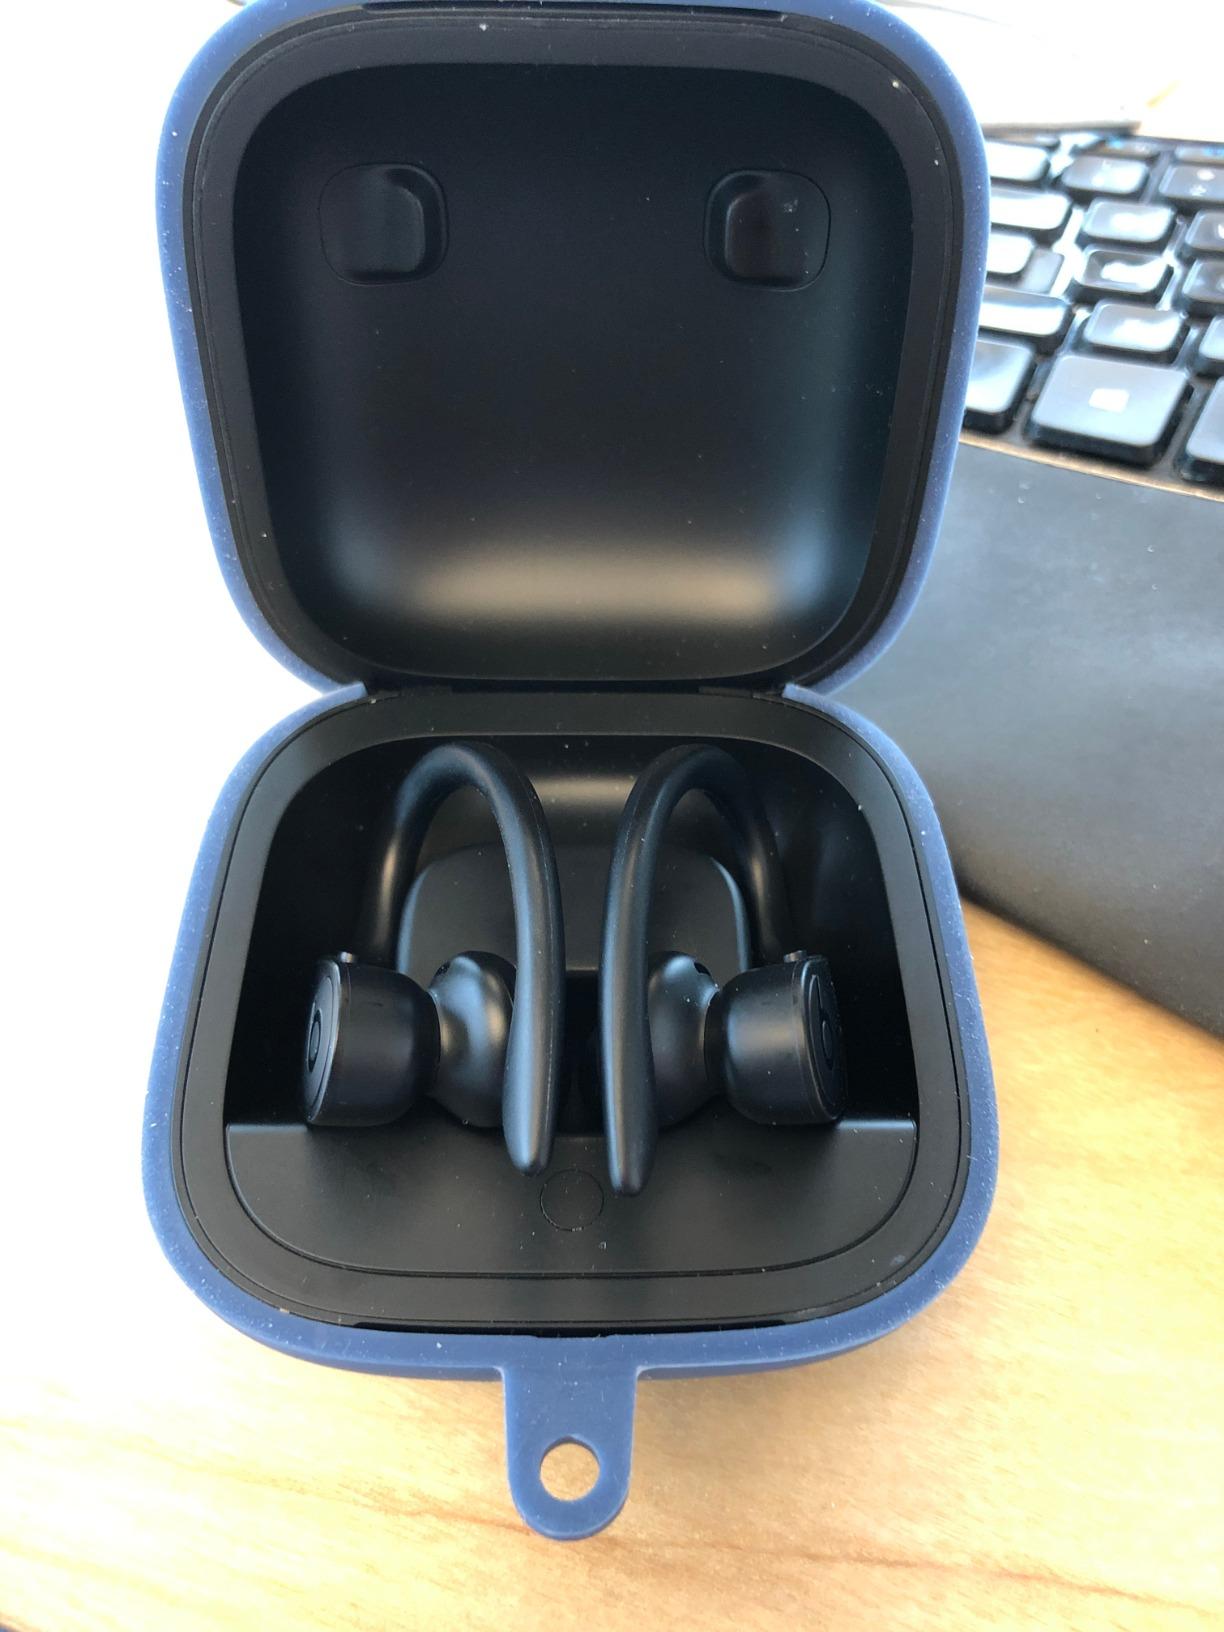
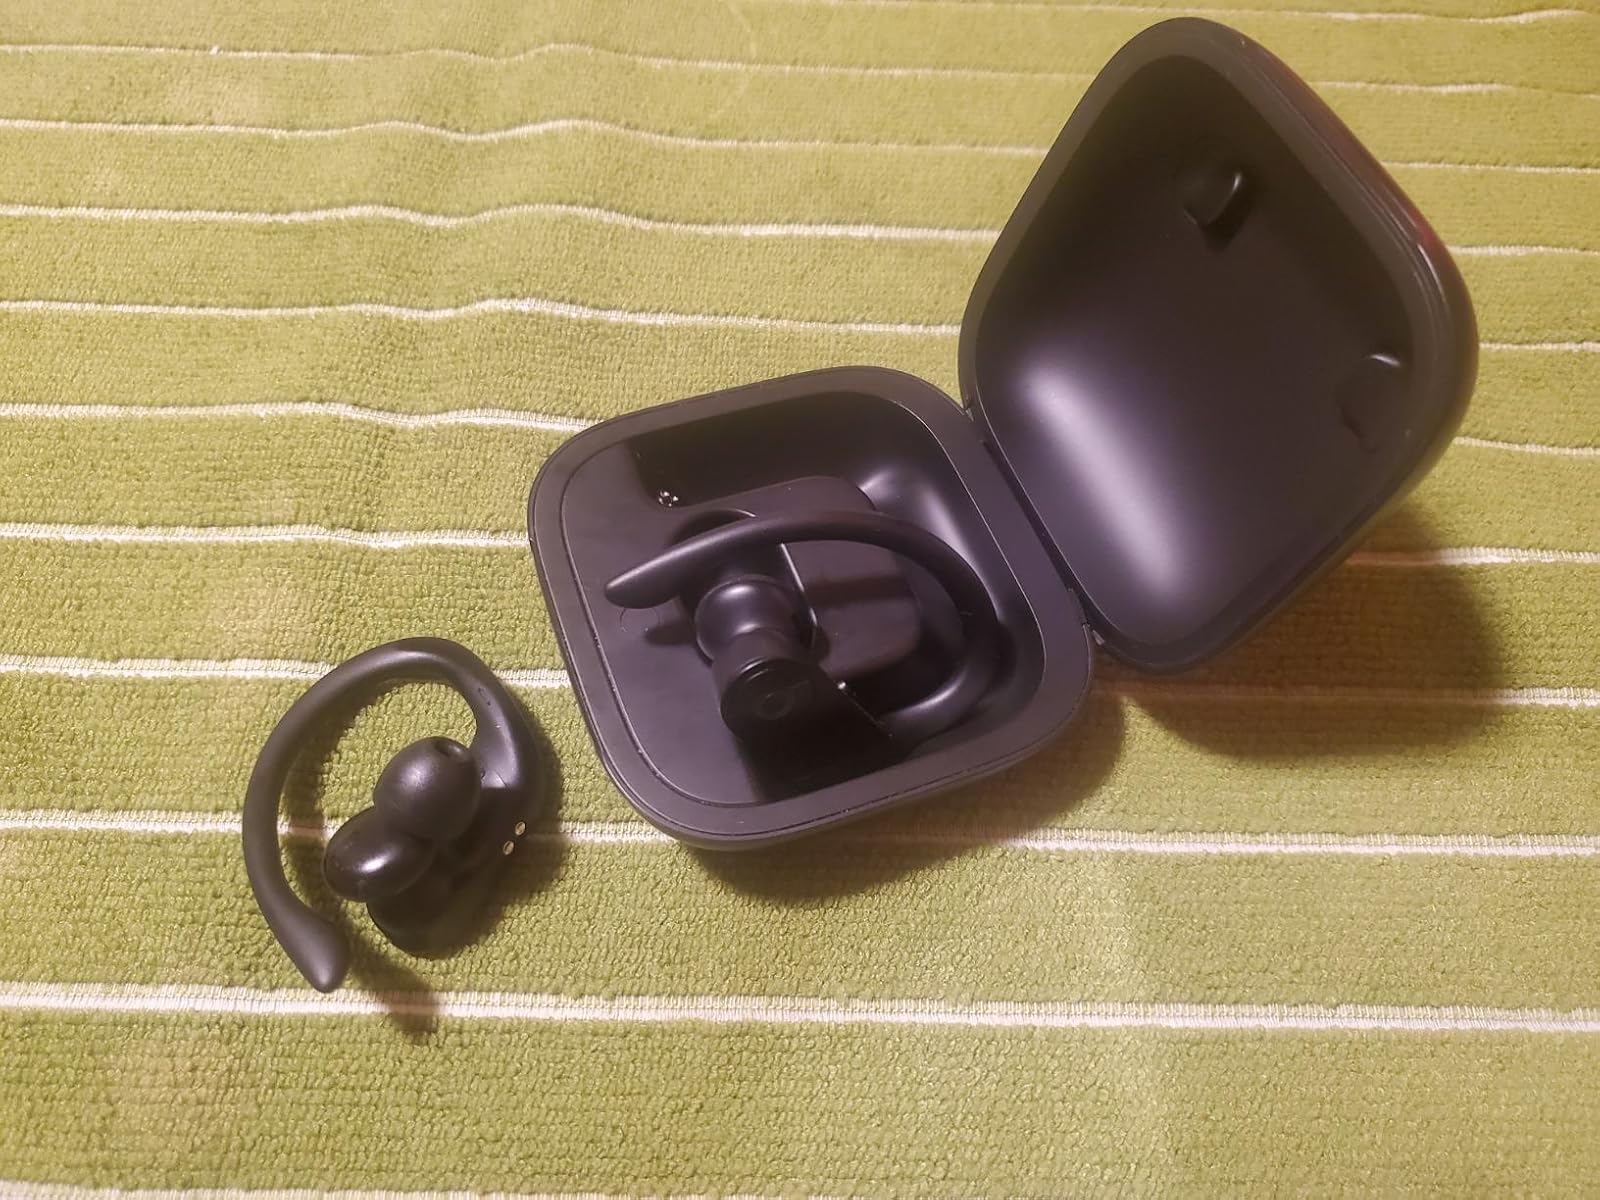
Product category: earbuds
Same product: yes